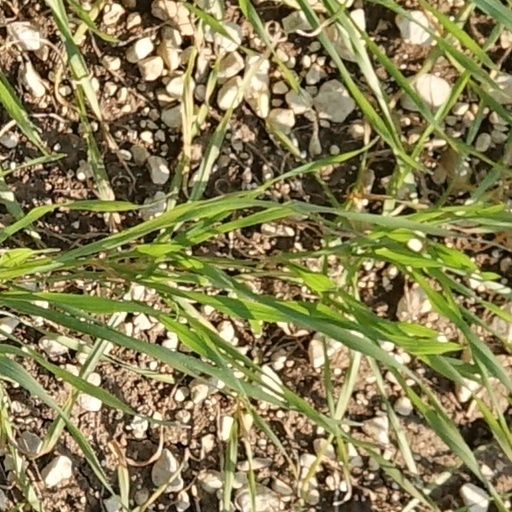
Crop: wheat